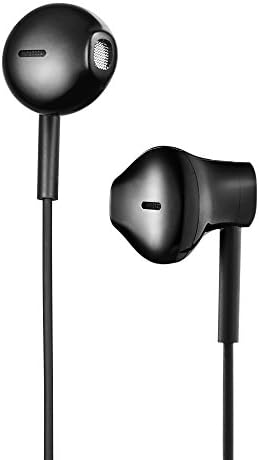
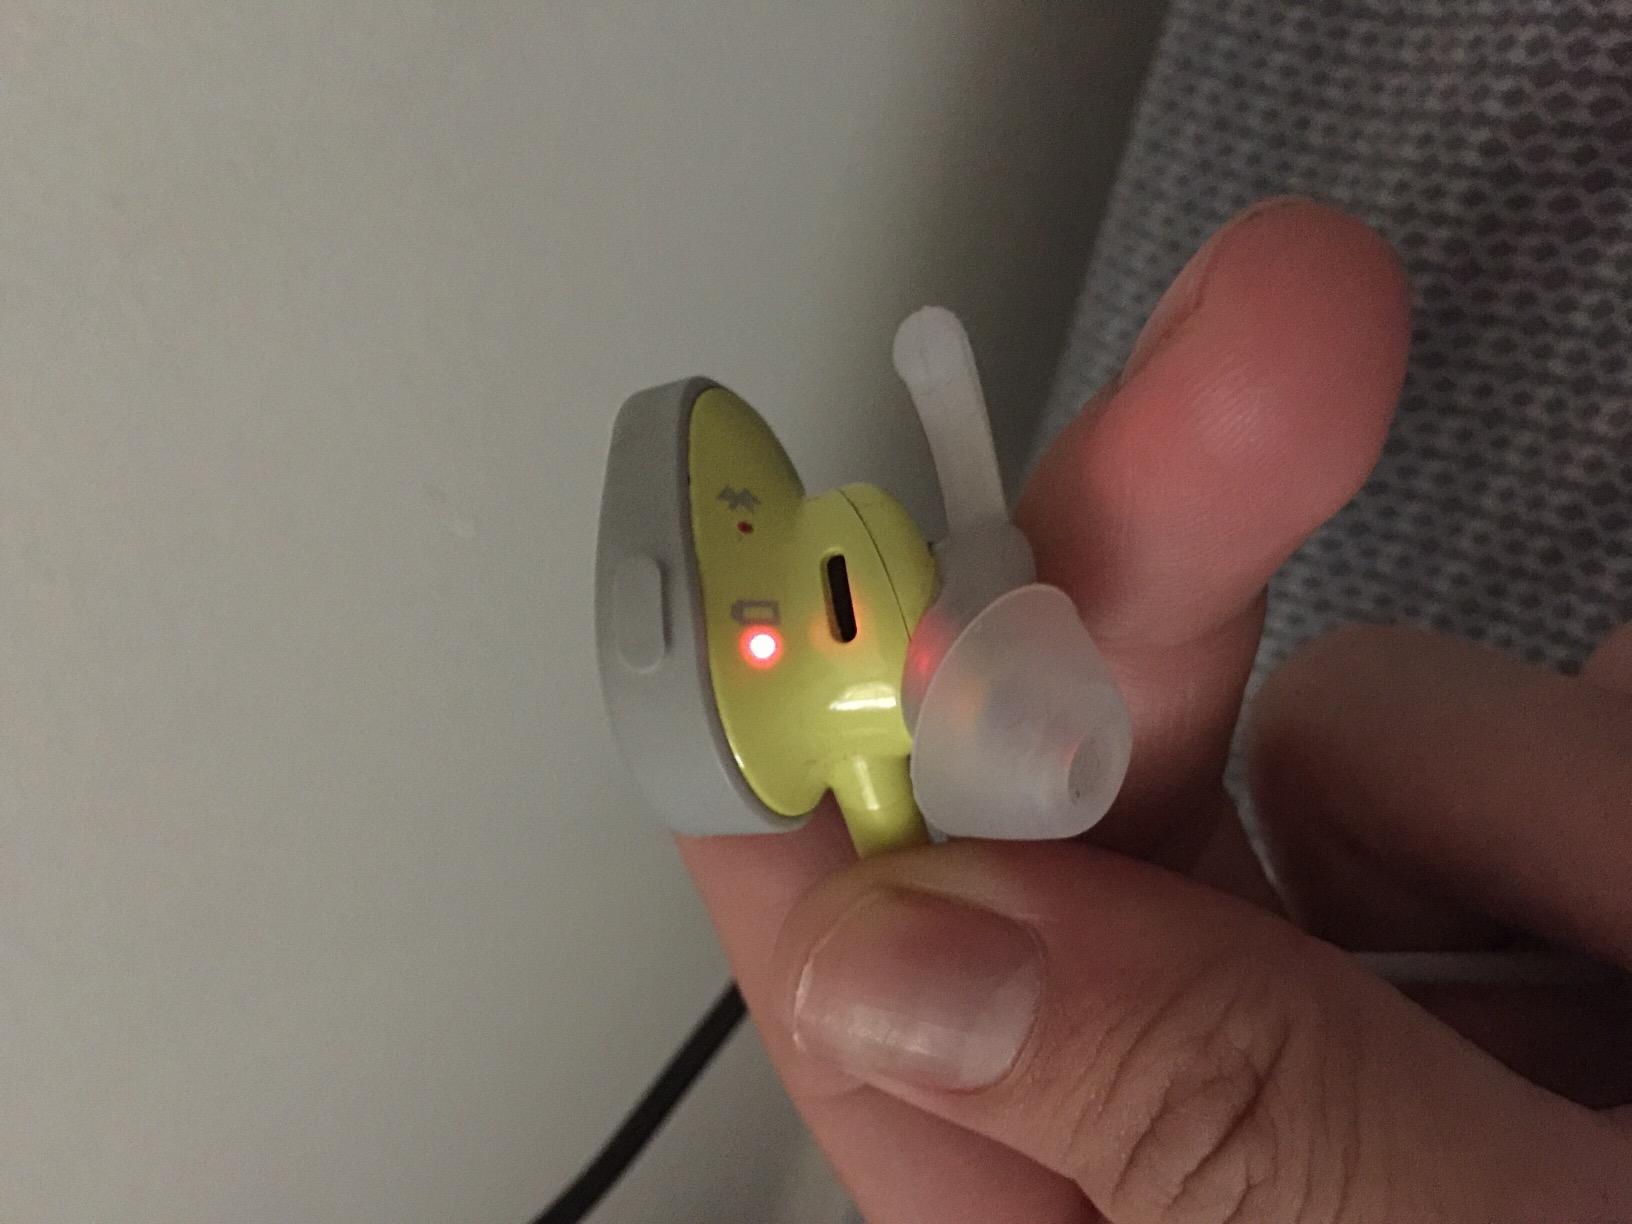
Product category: headphones
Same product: no